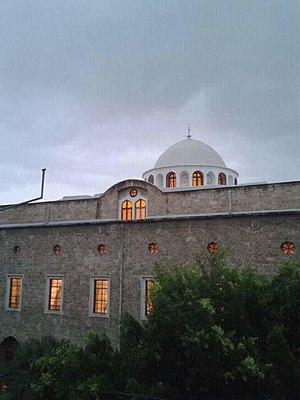
L'archidiocèse grec-orthodoxe de Tripoli et du Koura est une circonscription de l'Église orthodoxe d'Antioche. Il a son siège à Tripoli.
Cette liste est sans doute incomplète et peut-être mal ordonnée. Votre aide est la bienvenue !